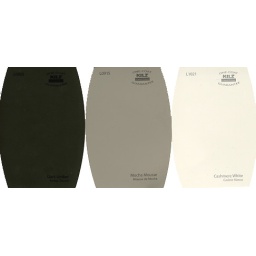
Our colors: Dark Umber for the door and above the cabinets. Mocha Mousse for the walls. Cashmere white for the ceiling, trim, &amp;amp; cabinets